Florida Botanical Gardens

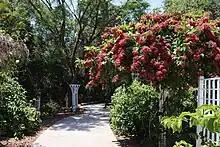
A blooming Rangoon Creeper Vine in the Vinery.

The Native Plant Garden showcases all Florida native plants, however, not necessarily native to Pinellas County. Native annuals, Marlberry, Firebush, Sugarberry, and Stokes Astor are a few Florida natives found here. The Palm Garden has a Florida Beach theme. Including an umbrella-covered seating areas, fountain features, and a pavilion off the plaza for groups to gather. The Rose Garden is an intimate space that is a celebration of the world's most cherished plant. Roses are displayed with an emphasis on how to grow and care for them in the Florida landscape. The Topiary Garden is designed to display different forms of topiary and offer a slightly different view of the plant world.